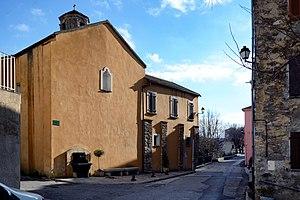
Pietraserena est une commune française située dans la circonscription départementale de la Haute-Corse et le territoire de la collectivité de Corse. Elle appartient à l'ancienne piève de Rogna.